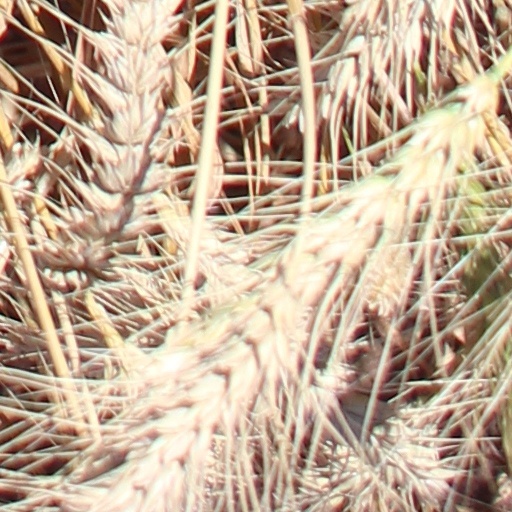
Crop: wheat